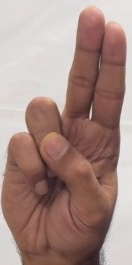
ASL sign: U